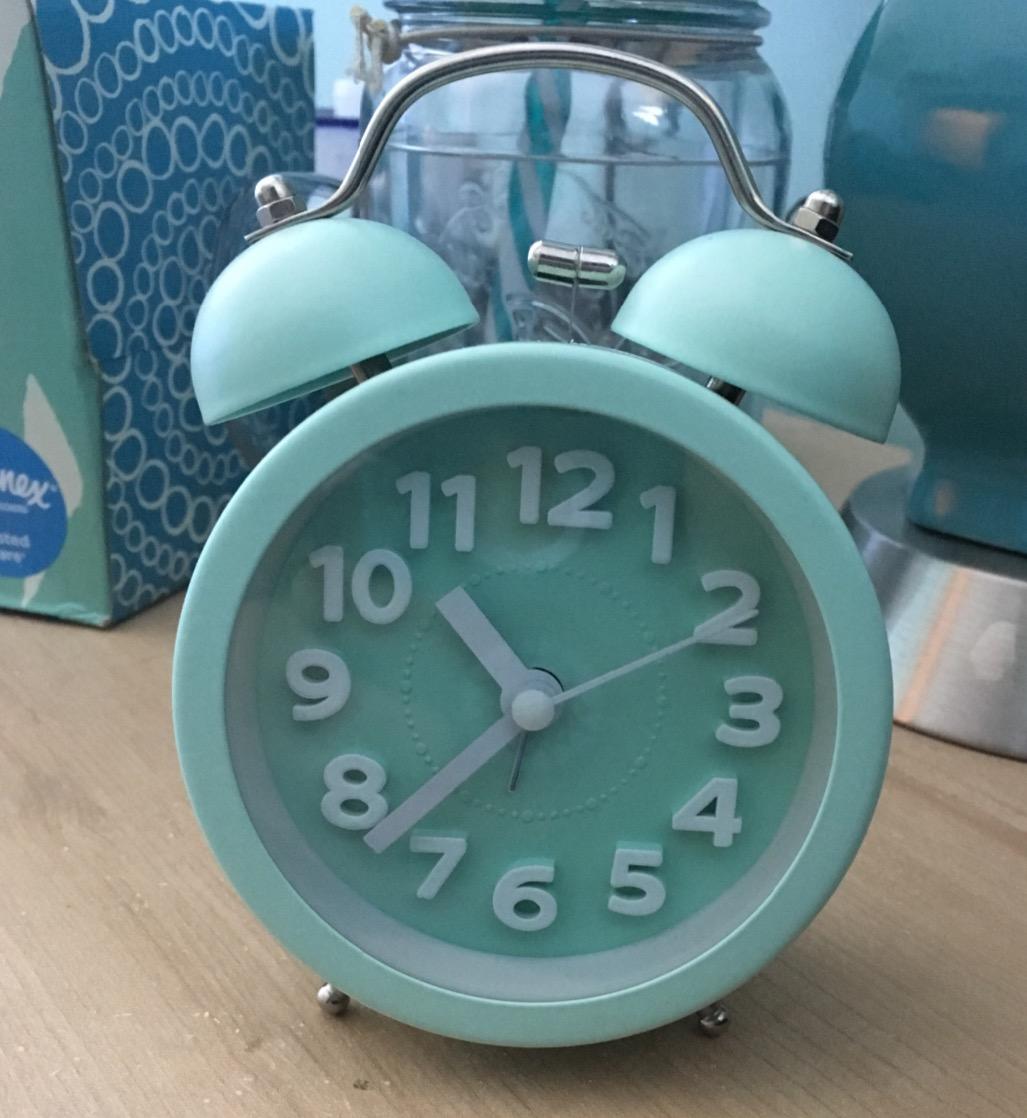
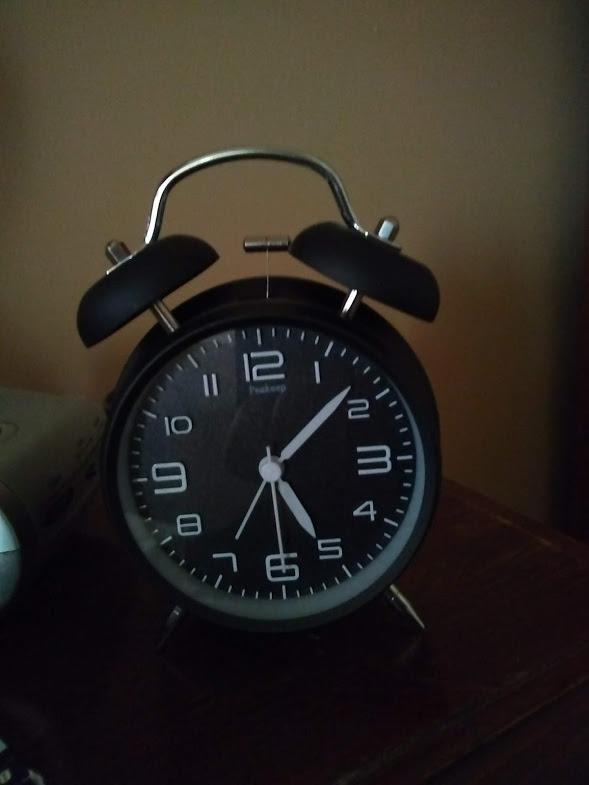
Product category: clock
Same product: no